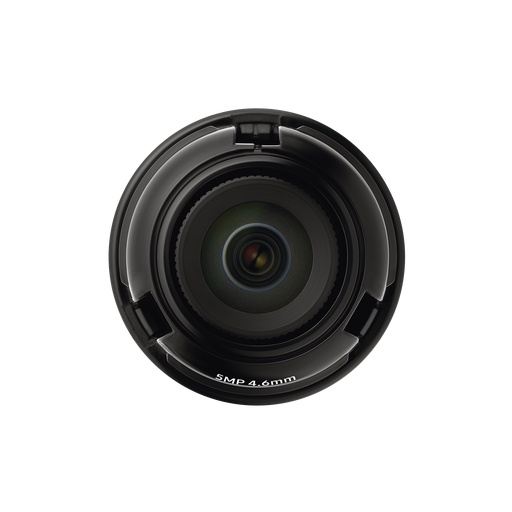
Lente 5 MP de 4.6 mm para Cámara PNM-9320VQ
Brand: Hanwha Techwin Wisenet
Cámara compatible: PNM-9320VQP Características del lente: Sensor de imagen: 1/1.8 5M CMOS. Iluminación mínima: Color: 0.055 Lux (F1.6), B/N: 0.055 Lux. Dia / Noche automático. Lente fijo: 4.6 mm. WDR real 120 dB. Características físicas: Dimensiones: 35.5 × 35.9 mm . Peso: 35 gr. 3 Años de Garantía
Category: Cameras & Optics > Camera & Optic Accessories > Camera & Video Camera Lenses > Surveillance Camera Lenses